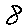
Label: 8